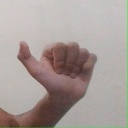
अक्षर: त